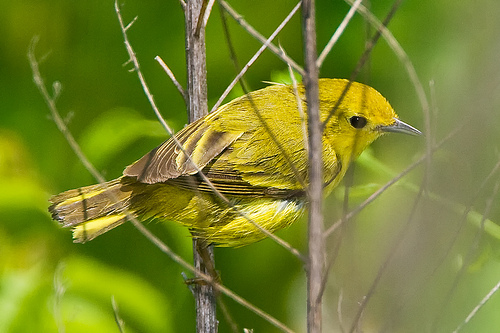
a small yellow bird with black tipped wings and tail feathers and small black eyes.
this is a small yellow bird with a large head in relation to its body.
the bird has a black eyering and a black bill.
this small bird is a mustard yellow color, the inner rectrices are a light brown color.
this bird is mostly yellow with light brown feathers dusting its secondary and outer retrices.
this bird is yellow with brown and has a very short beak.
a small bird that is olive green on the back, belly head and coverts, the primaries are grey as are the inner rectrices of the tail.
the black beady eyes on the yellow belly bird with tan wings
this particular bird has a belly that is yellow and brown
this bird has wings that are black and has a yellow belly
Species: Yellow Warbler